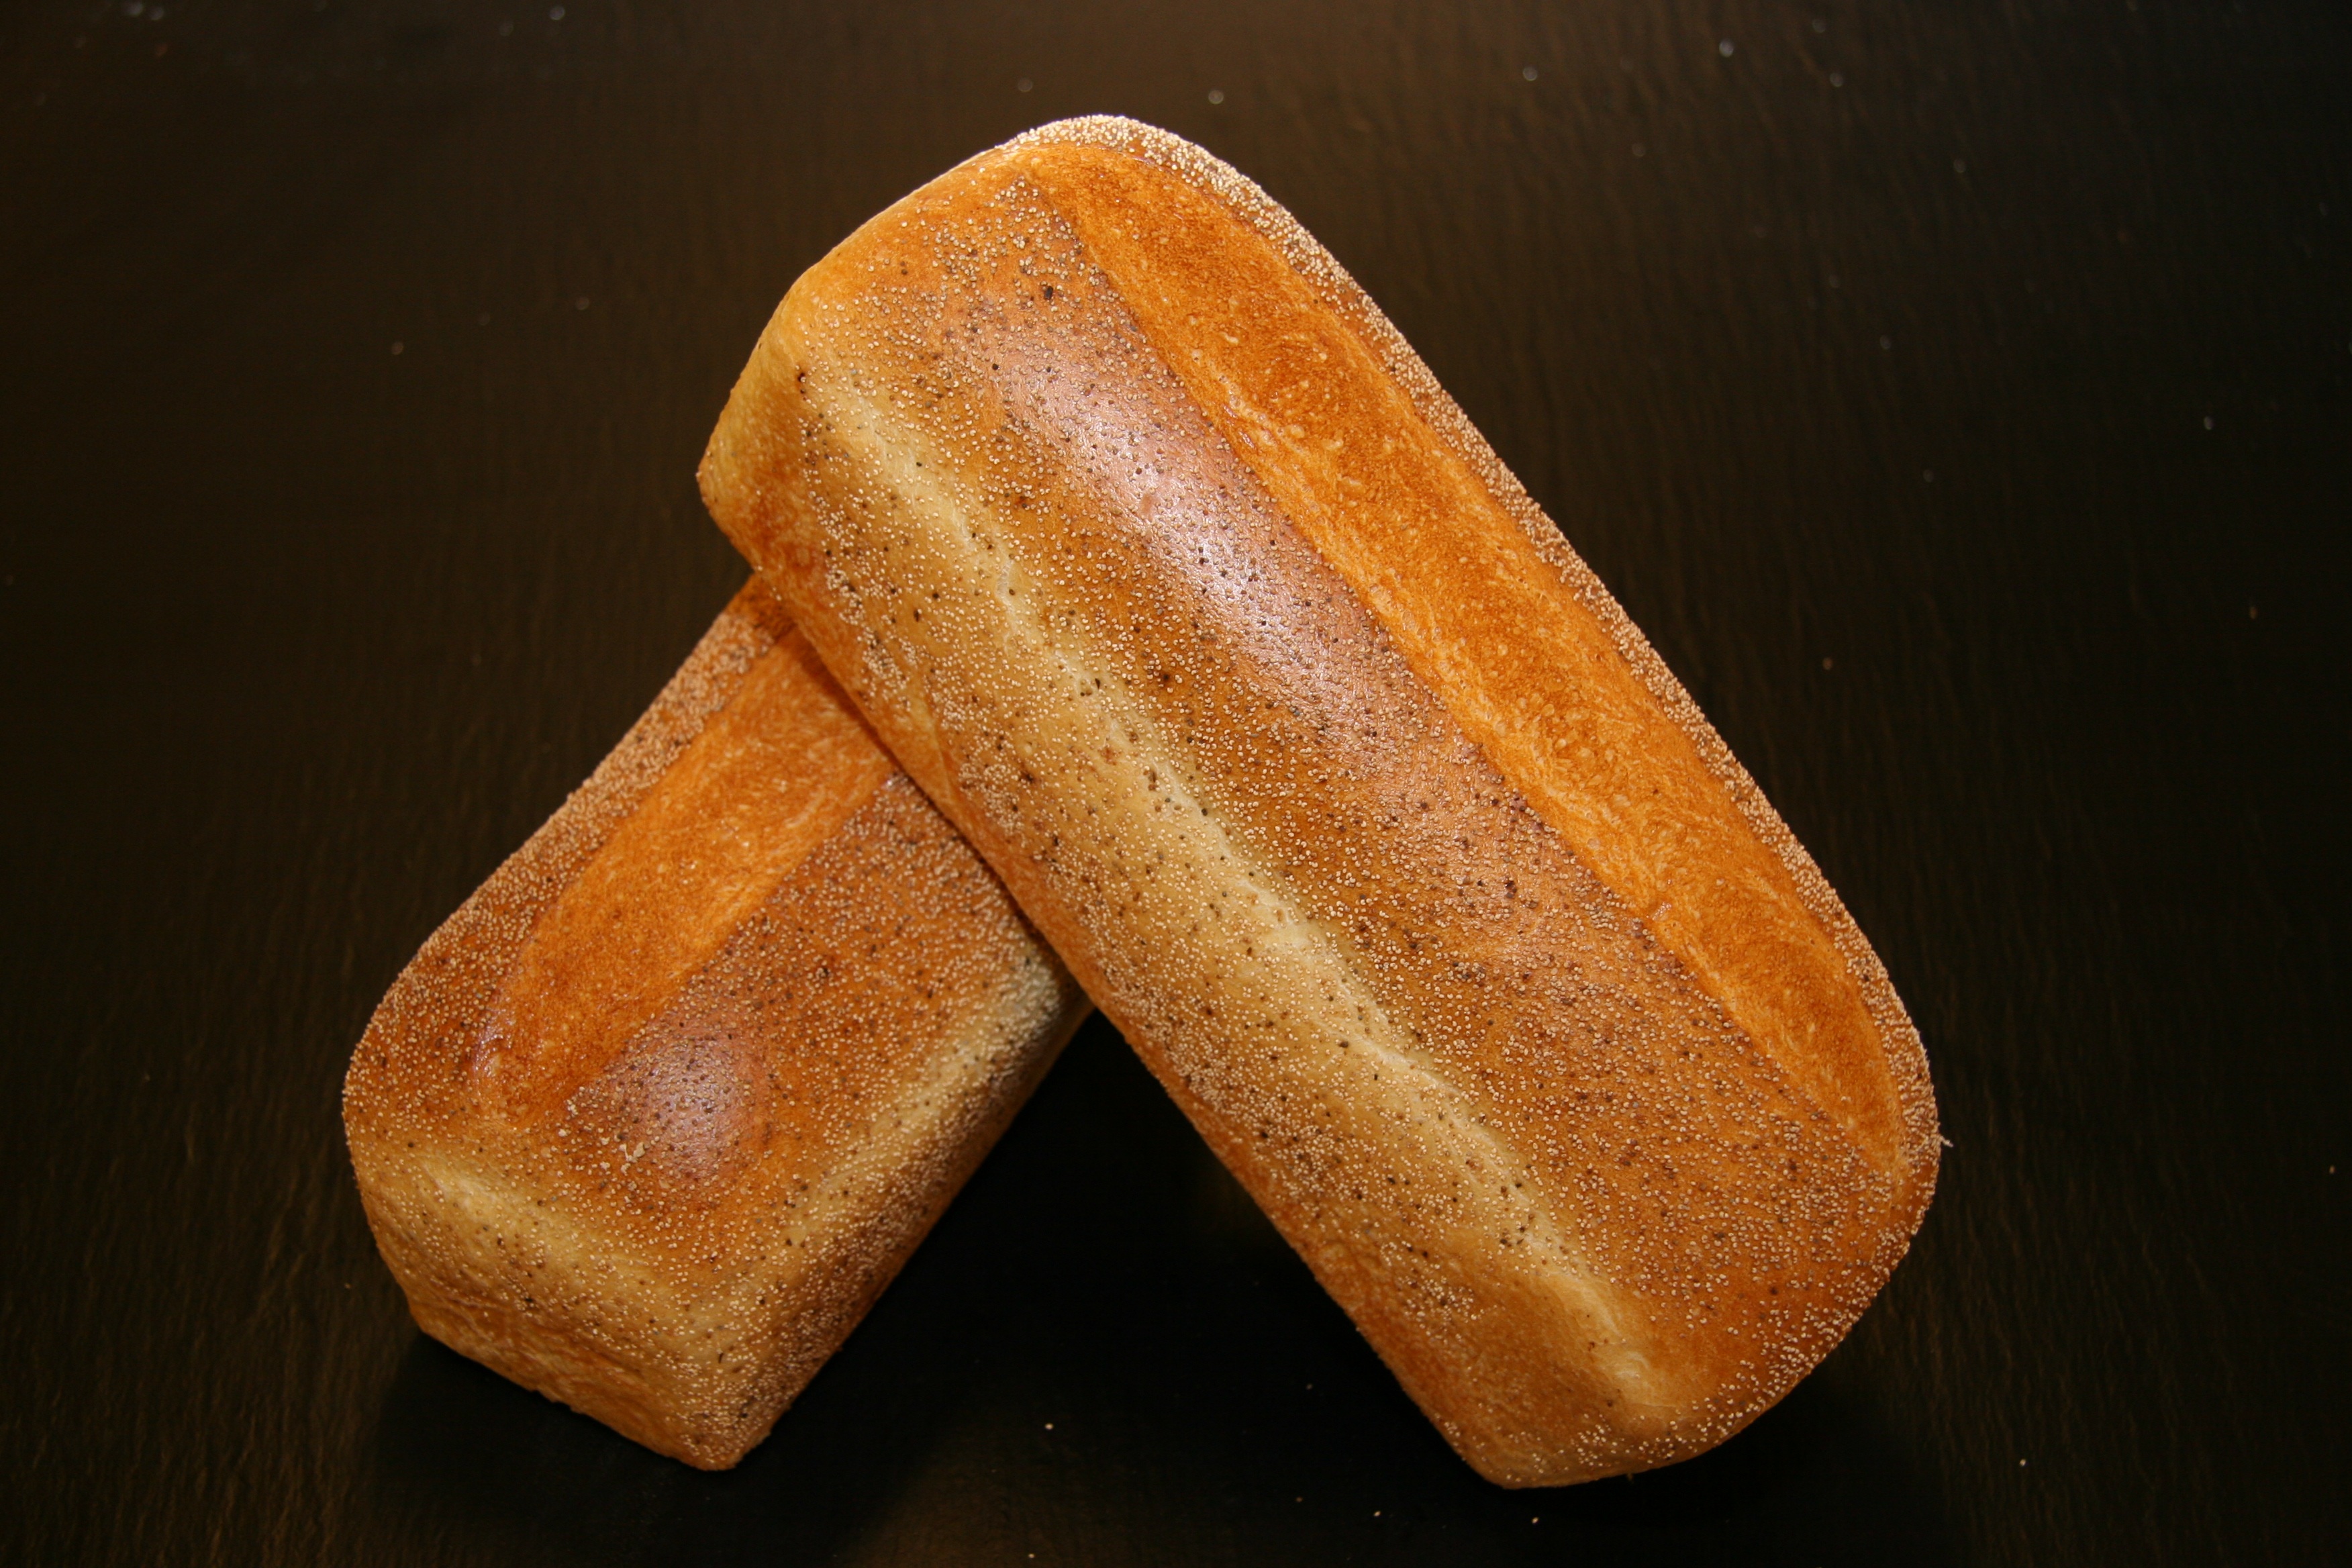
food, breakfast, baking, dessert, bread, sandwich, baguette, baker, ciabatta, baked goods, form bread, french bread, form baked, snack food, sliced bread